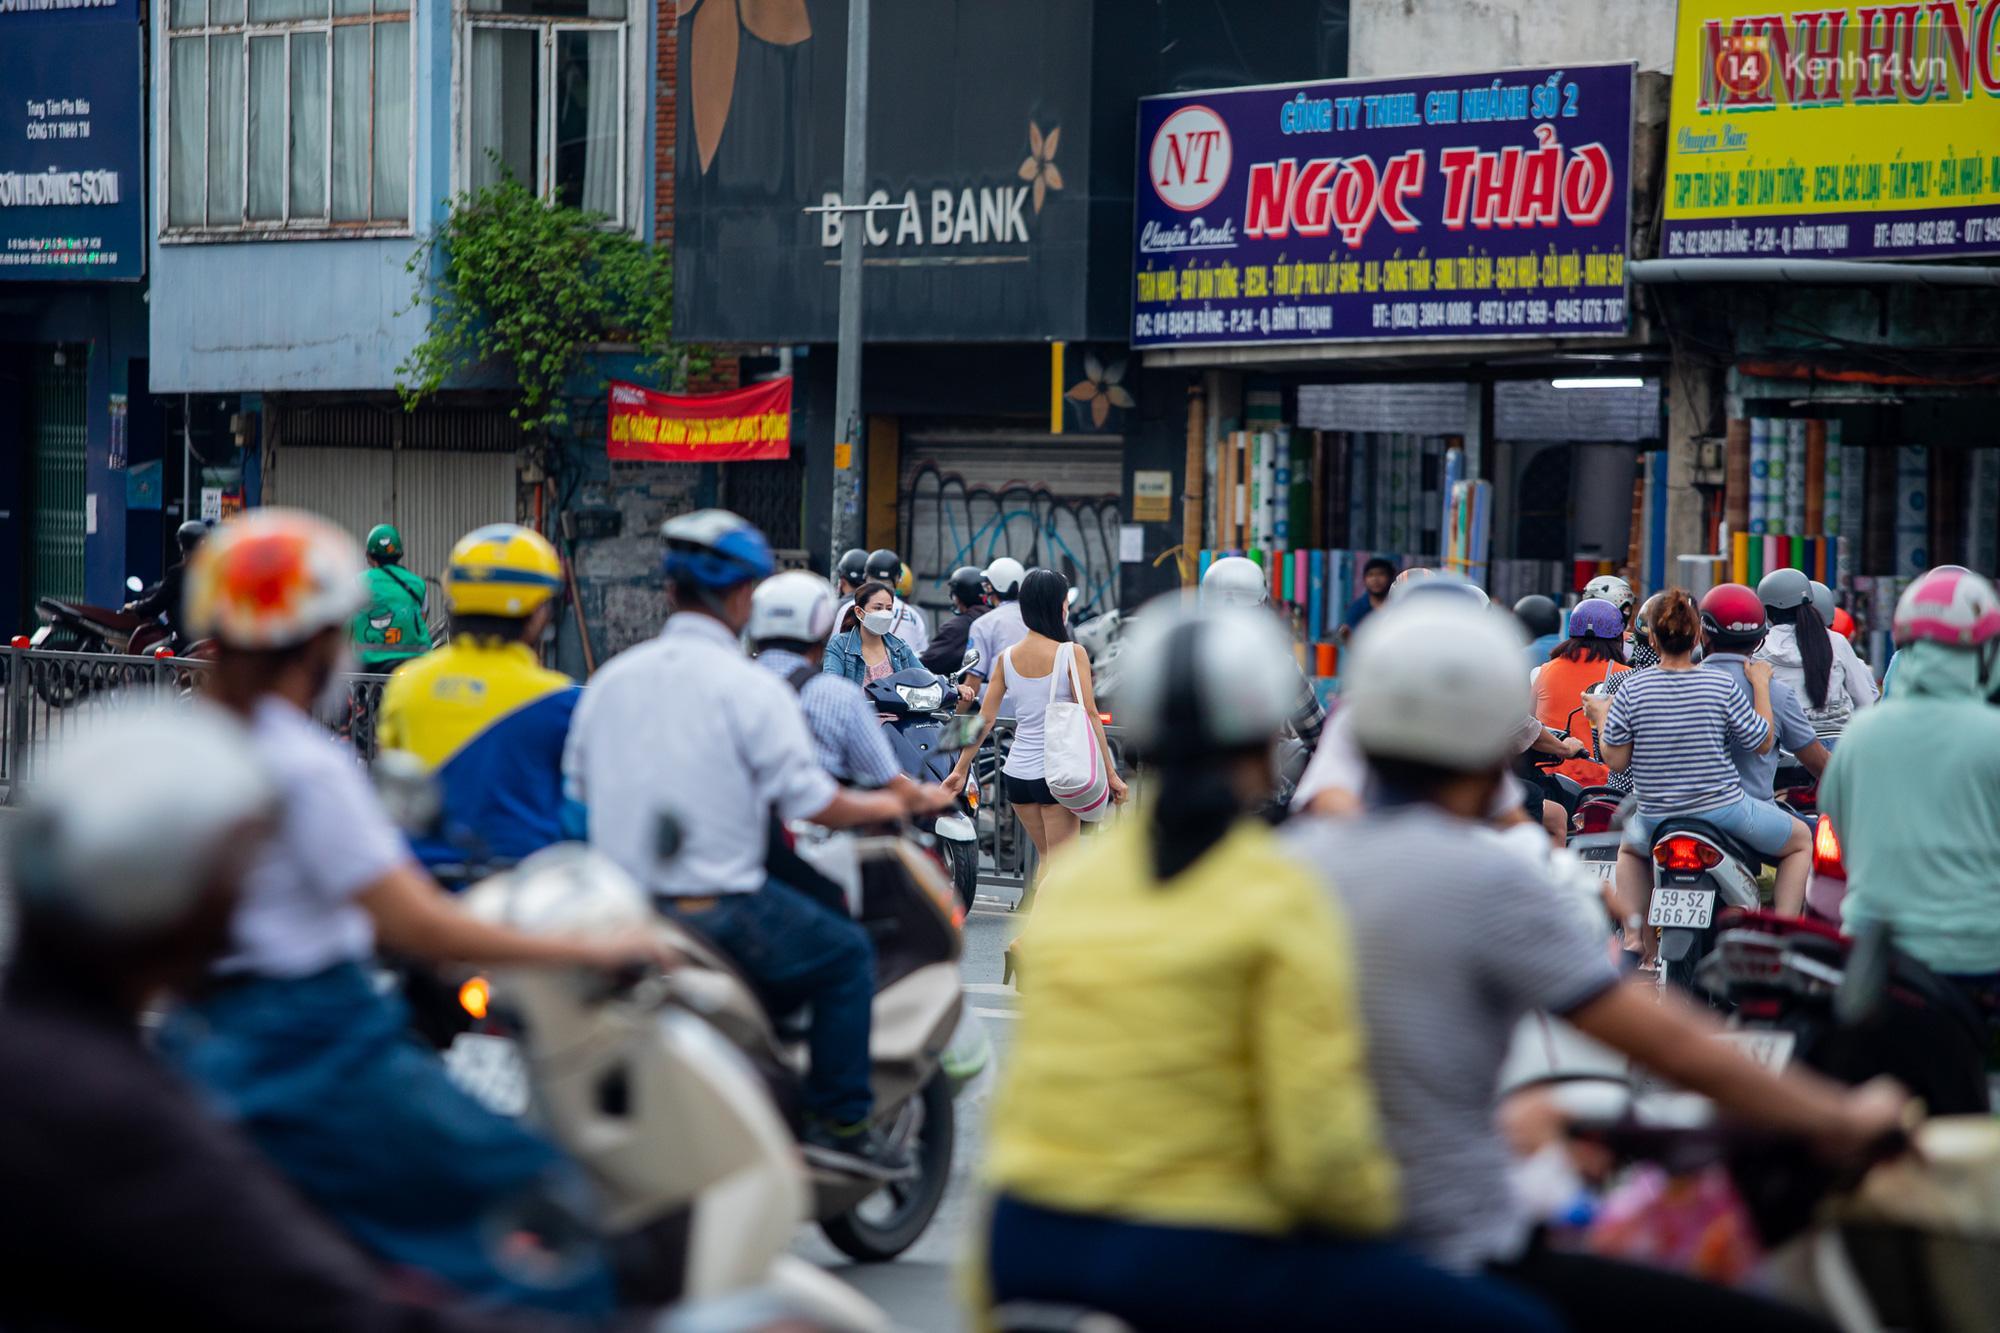
có nhiều chiếc xe máy đang di chuyển trên đường